Darling Street

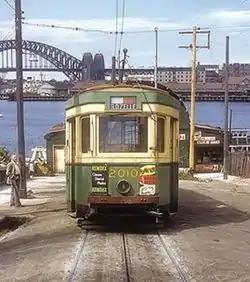
Tram 2010 at the Darling Street wharf

Trams once ran all the way down Darling Street to Balmain East wharf. The first steam tram to service Darling Street was in 1892. Ten years later the service was electrified. A feature of this line was a counterweight dummy system that controlled and assisted trams on a steep single-line section of track near the terminus at Darling Wharf. Due to the very steep (1 in 8) descent at the eastern end of the street beyond Nicholson Street, the trams used a complex counterweight system constructed under the road surface. The trams were pushed up the steep hill by the dummy, and rode the dummy on the way down to safely descend the hill.